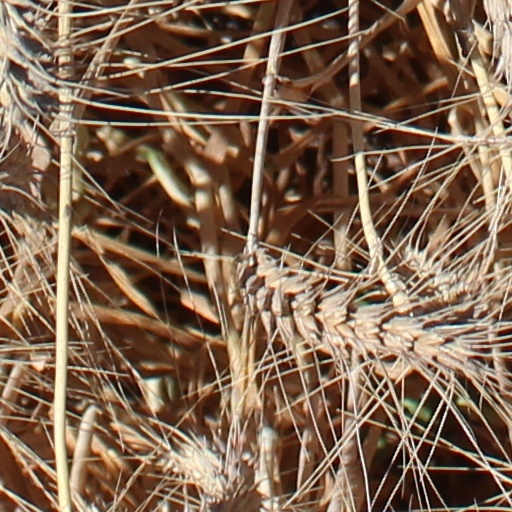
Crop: wheat